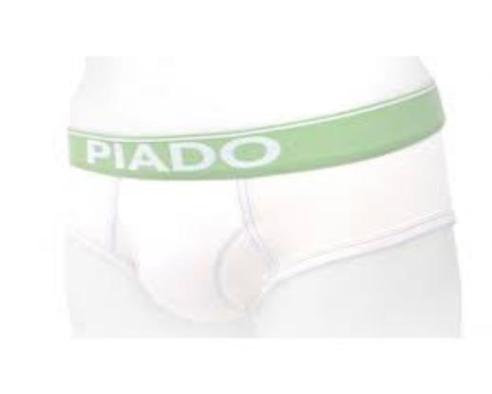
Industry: Clothes